Mill Valley, California

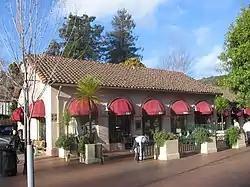
Old Railroad Depot

By 1900, the population was nearing 900 and the locals pushed out the Tamalpais Land & Water Co. in favor of incorporation. Organizations and clubs cropped up including the Outdoor Art Club (1902) (organized by Laura Lyon White), Masonic Lodge (1903) which celebrated its centennial in 2003 and the Dipsea Race (1905), the latter marking its 100th anniversary in 2010. The second big population boom came after the 1906 Great earthquake. While much of San Francisco and Marin County was devastated, many fled to Mill Valley and most never left. In that year alone the population grew to over 1,000 permanent residents. Creeks were bridged over or dammed, more roads laid down and oiled, and cement sidewalks poured. Tamalpais High School opened in 1908, the first city hall was erected in 1908, and Andrew Carnegie's library in 1910. The Post Office opened under the name "Eastland", however after many objections it was changed to "Mill Valley" in 1904. The very first Mountain Play was performed at the Mountain Theater on Mt. Tam in 1913.